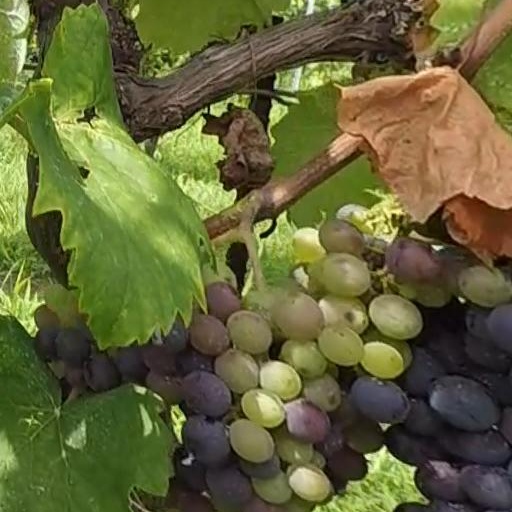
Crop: grape